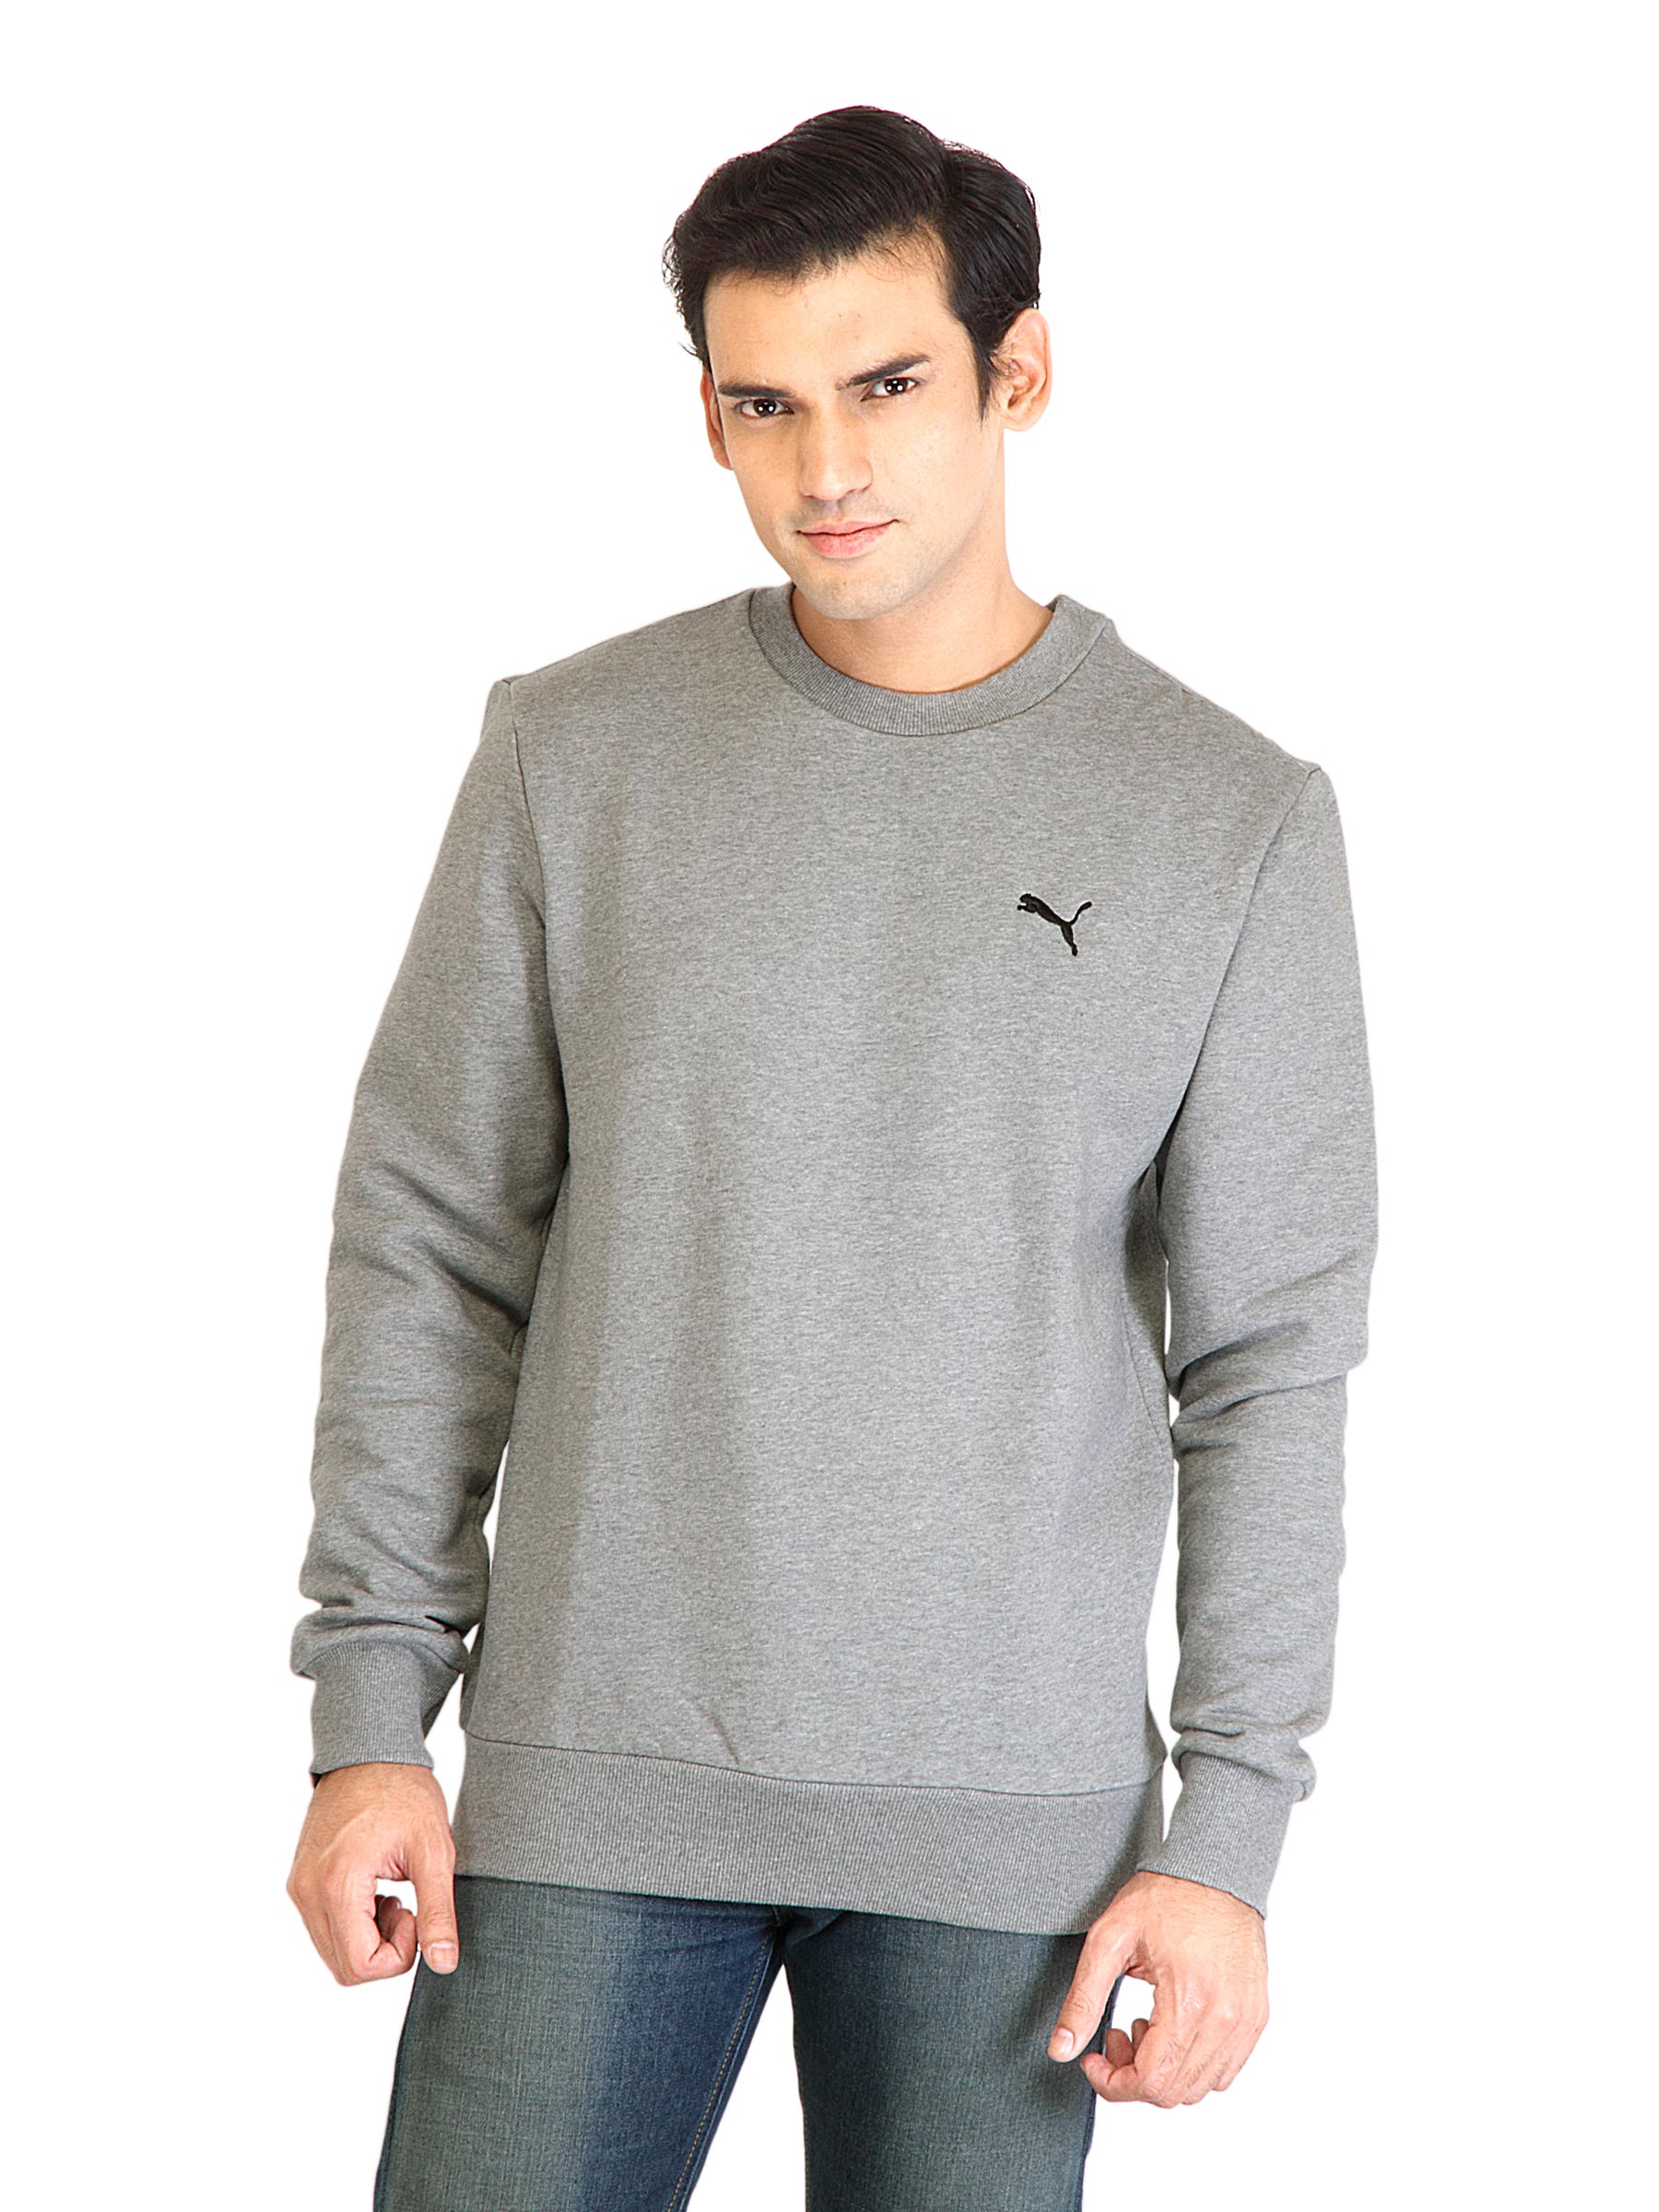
Puma Men Ess Crew Grey Sweatshirt
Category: Apparel / Topwear / Sweatshirts
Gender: Men
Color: Grey
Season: Fall 2011
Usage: Casual